Archie Van Winkle

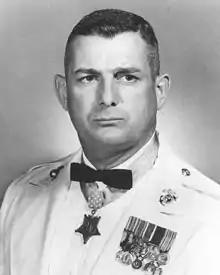
Archie Van Winkle, Medal of Honor recipient

Archie Van Winkle (March 17, 1925 – May 22, 1986) was a United States Marine who was awarded the Medal of Honor for his actions as a staff sergeant during the advance to the Chosin Reservoir in the Korean War.